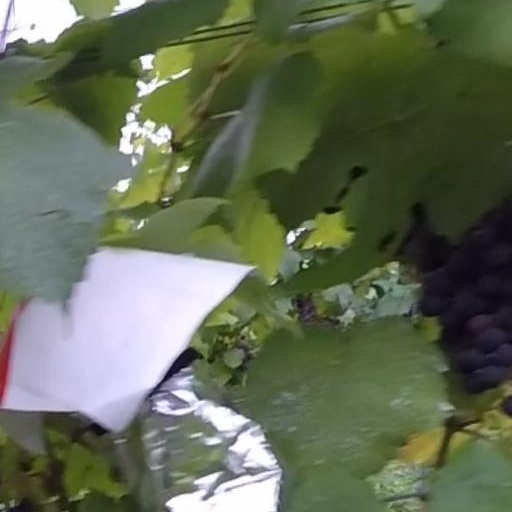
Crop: grape